History of Punjab

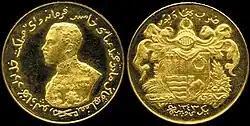
One Rupee gold coin of Sadeq Mohammad Khan V

During Ghazi Maliks reign, in 1321 he sent his eldest son Jauna Khan, later known as Muhammad bin Tughlaq, to Deogir to plunder the Hindu kingdoms of Arangal and Tilang (now part of Telangana). His first attempt was a failure. Four months later, Ghiyasuddin Tughlaq sent large army reinforcements for his son asking him to attempt plundering Arangal and Tilang again. This time Jauna Khan succeeded and Arangal fell, it was renamed to Sultanpur, and all plundered wealth, state treasury and captives were transferred from the captured kingdom to the Delhi Sultanate.The Muslim aristocracy in Lukhnauti (Bengal) invited Ghiyasuddin Tughlaq to extend his coup and expand eastwards into Bengal by attacking Shamsuddin Firoz Shah, which he did over 1324–1325 AD, after placing Delhi under control of his son Ulugh Khan, and then leading his army to Lukhnauti. Ghiyasuddin Tughlaq succeeded in this campaign.